History of the Catholic Church in France

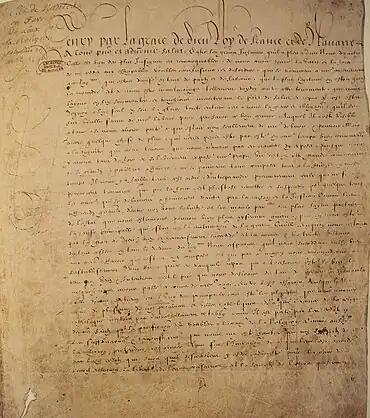
The Edict of Nantes, April 1598

Louis XII, and the emperor Maximilian, supported by the opponents of Pope Julius II, convened in Pisa a council that threatened the rights of the Holy See. Matters looked very serious. The understanding between the pope and the French kings hung in the balance. Leo X understood the danger when the battle of Marignano opened to Francis I the road to Rome. The pope in alarm retired to Bologna, and the Concordat of 1516, negotiated between the cardinals and Duprat, the chancellor, and afterwards approved of by the Ecumenical Council of the Lateran, recognized the right of the King of France to nominate not only to 500 ecclesiastical benefices, as Charles VII had requested, but to all the benefices in his kingdom. It was a fair gift indeed. But if in matters temporal the bishops were thus in the king's hands, their institution in matters spiritual was reserved to the pope. Pope and king by common agreement thus put an end to an episcopal aristocracy such as the Gallicans of the great councils had dreamed of. The concordat between Leo X and Francis I was tantamount to a solemn repudiation of all the anti-Roman work of the great councils of the 15th century. The conclusion of this concordat was one of the reasons why France escaped the Reformation. From the moment that the disposal of church property, as laid down by the concordat, belonged to the civil power, royalty had nothing to gain from the Reformation. Whereas the kings of England and the German princelings saw in the reformation a chance to gain possession of ecclesiastical property, the kings of France, thanks to the concordat, were already in legal possession of those much-envied goods."